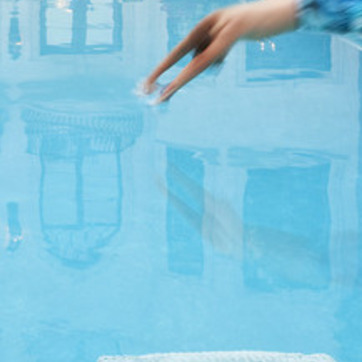
Material: water